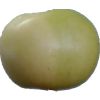
Label: Apple 6